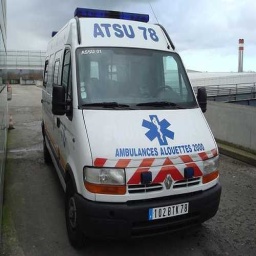
Label: ambulance